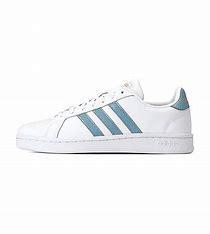
Brand: adidas
Model: neo Adidas NEO Grand Court